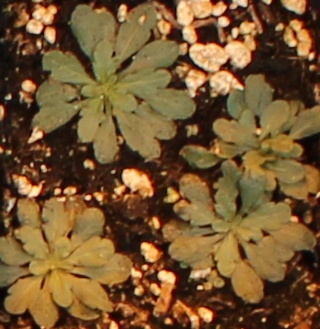
Label: Horseweed